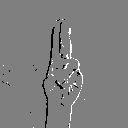
ASL letter: u